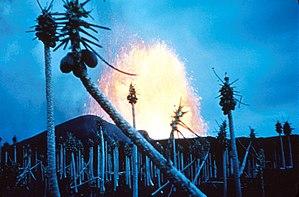
Fontaines de lave et papayers à Kapoho, Hawaï, États-Unis
L'éruption du Kīlauea en 1960 est une éruption volcanique qui s'est déroulée du 13 janvier au 19 février 1960 sur le Kīlauea, le volcan le plus actif d'Hawaï, aux États-Unis. Elle fait suite à l'éruption de fin 1959 survenue dans le Kīlauea Iki, à proximité du sommet du volcan. Des fissures s'ouvrent à l'extrémité orientale de l'île d'Hawaï, juste à côté de la localité de Kapoho. Des fontaines de lave en jaillissent et forment une coulée qui progresse dans l'océan Pacifique. La lave menaçant les habitations, plusieurs digues de fortune sont successivement érigées mais elles sont rapidement débordées et Kapoho est finalement détruite. Au sommet du volcan, des séismes frappent les abords de la caldeira et trois effondrements affectent le fond du cratère du Halemaʻumaʻu avec une apparition de la lave, reliquat d'une précédente éruption. Après une éruption d'une durée d'un peu plus d'un mois qui est la troisième plus puissante du Kīlauea au XXᵉ siècle, la lave a recouvert plus de 10 km² de superficie, dont 2 km² gagnés sur la mer, et a avancé le cap Kumukahi, le point le plus oriental de l'île d'Hawaï, un peu plus vers l'est.